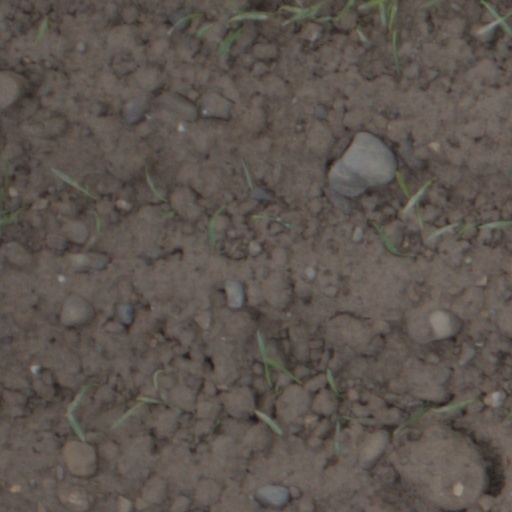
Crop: wheat